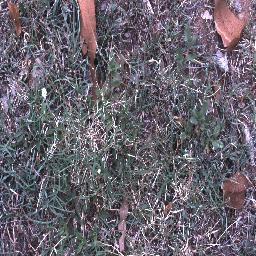
Label: negative